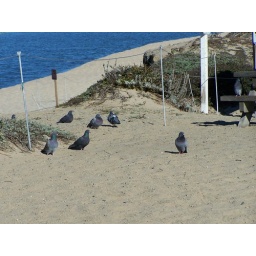
We walk over to the beach and there was birds were all over